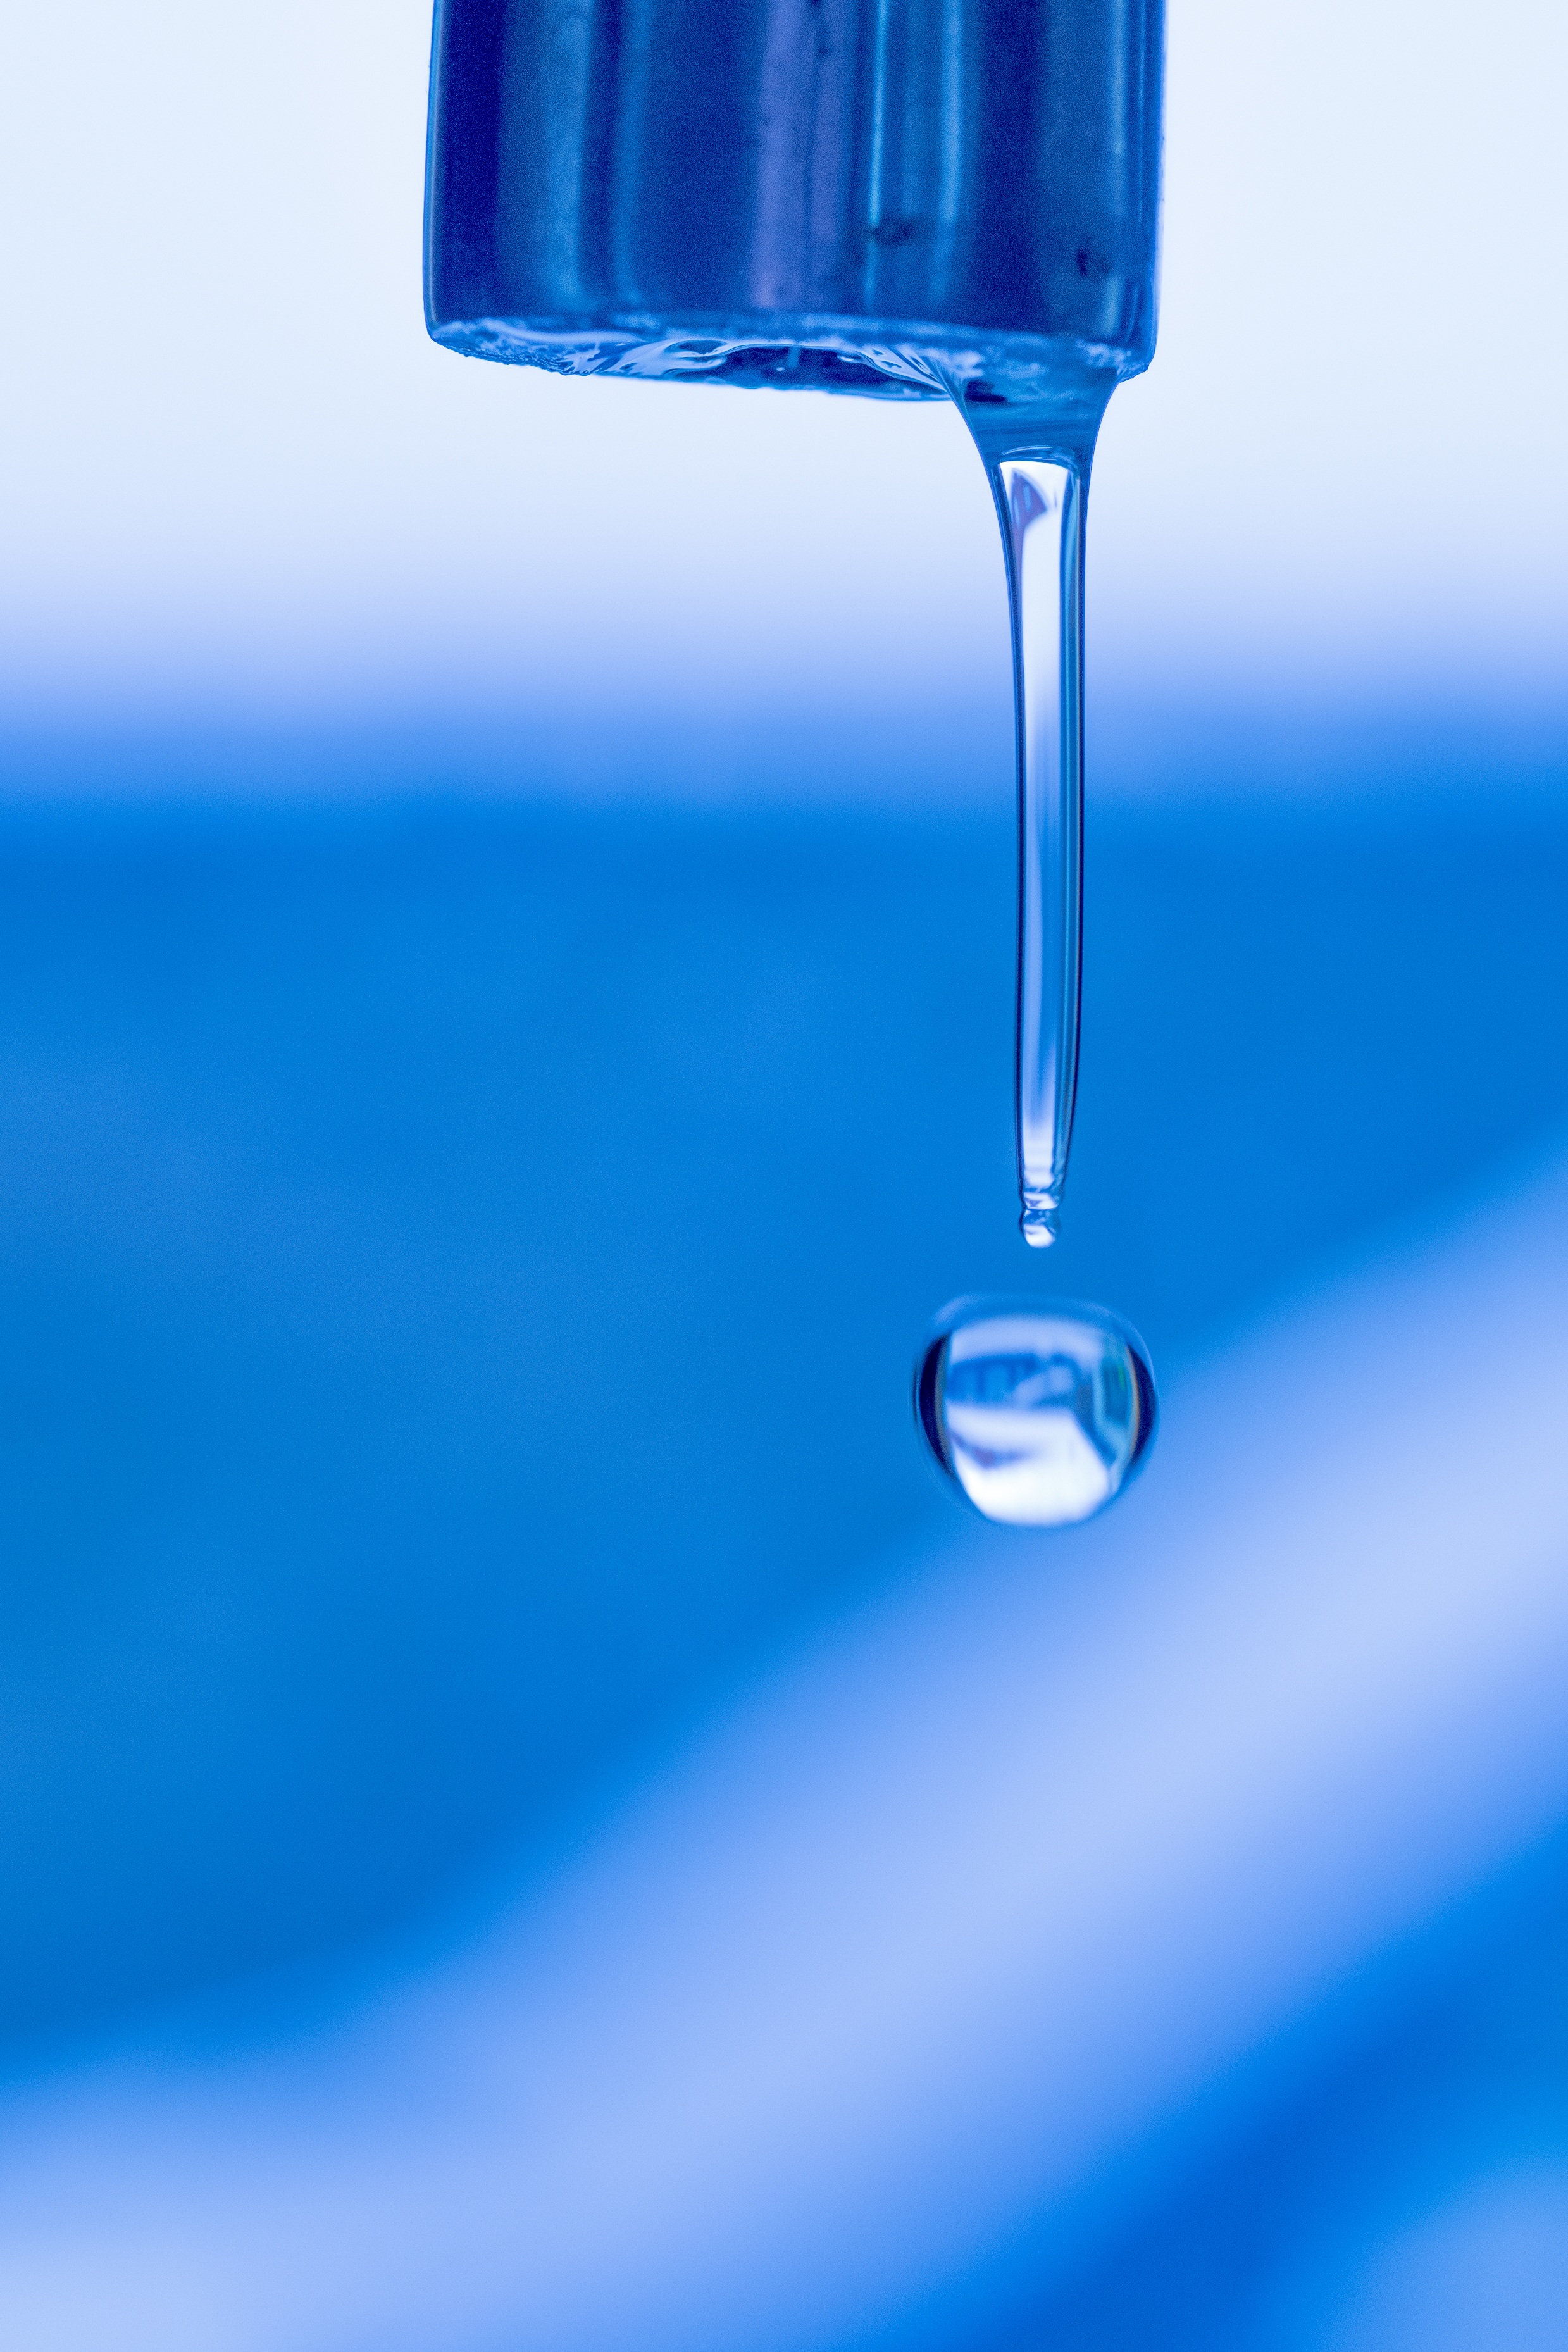
water, drop, glass, macro, drink, blue, colorful, close, drip, drop of water, cobalt blue, computer wallpaper, drop pictures